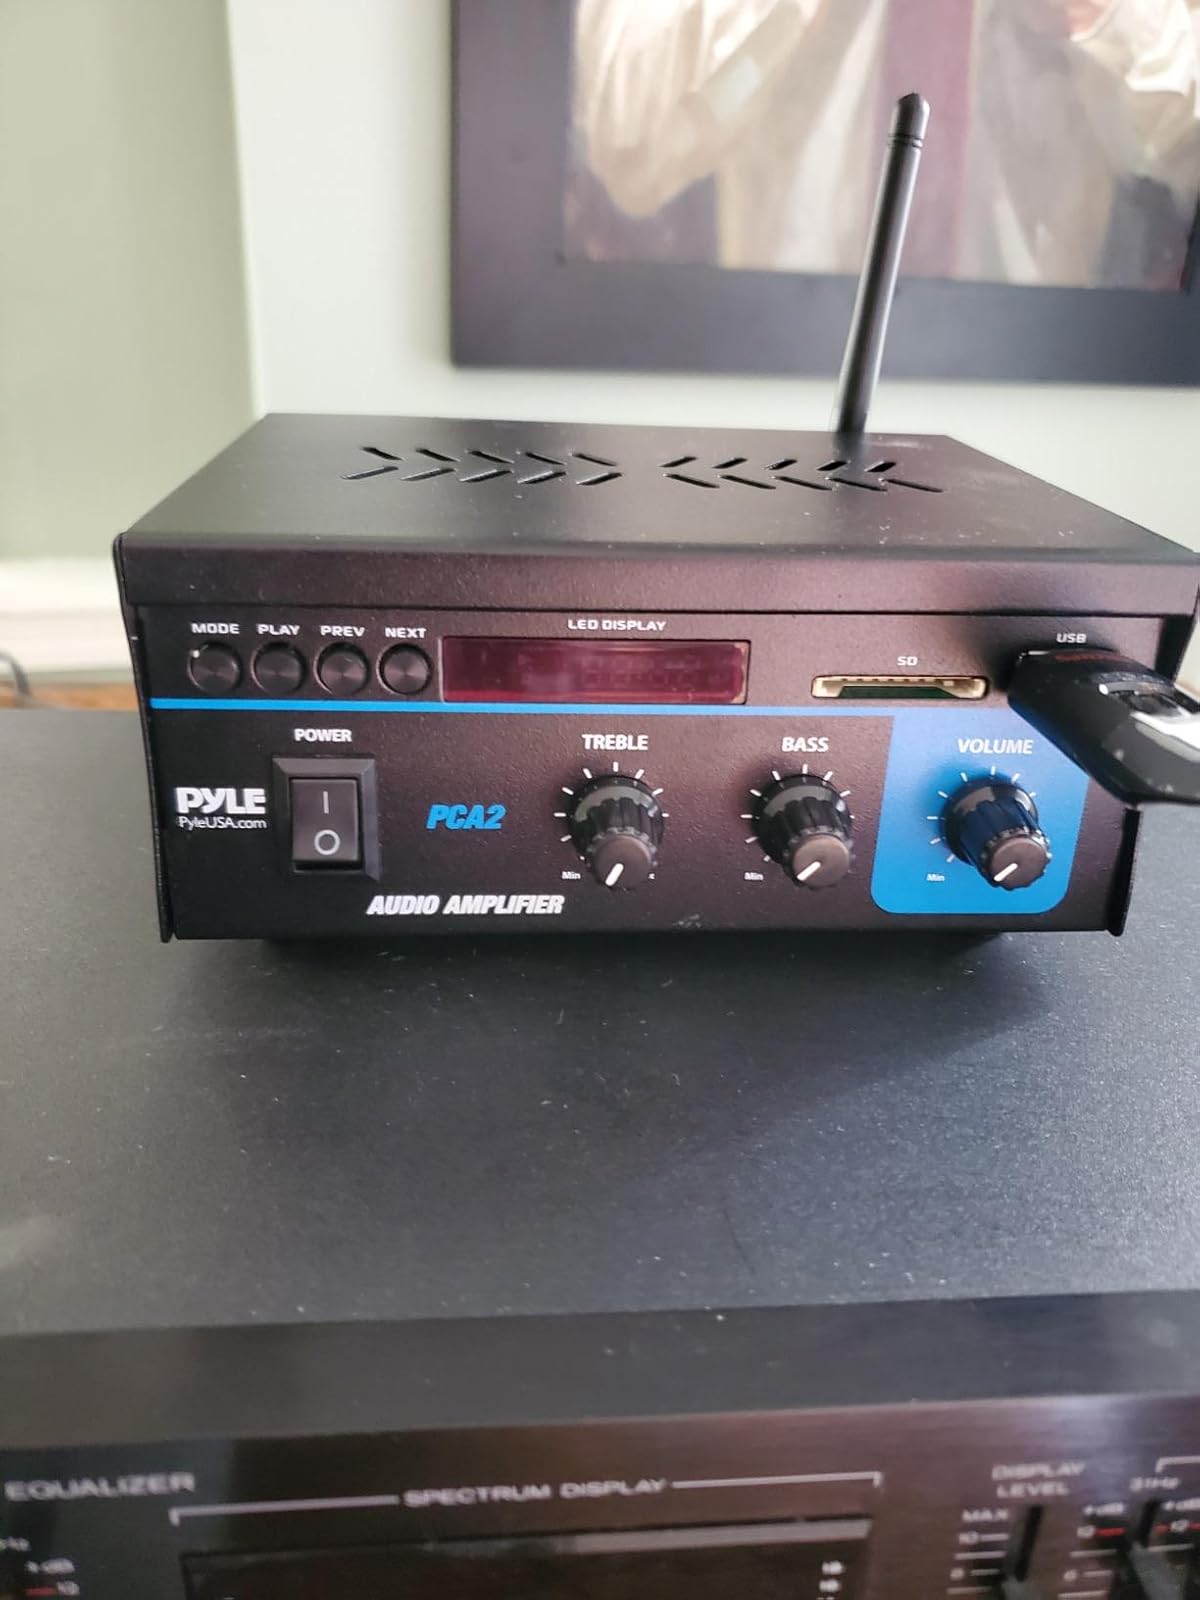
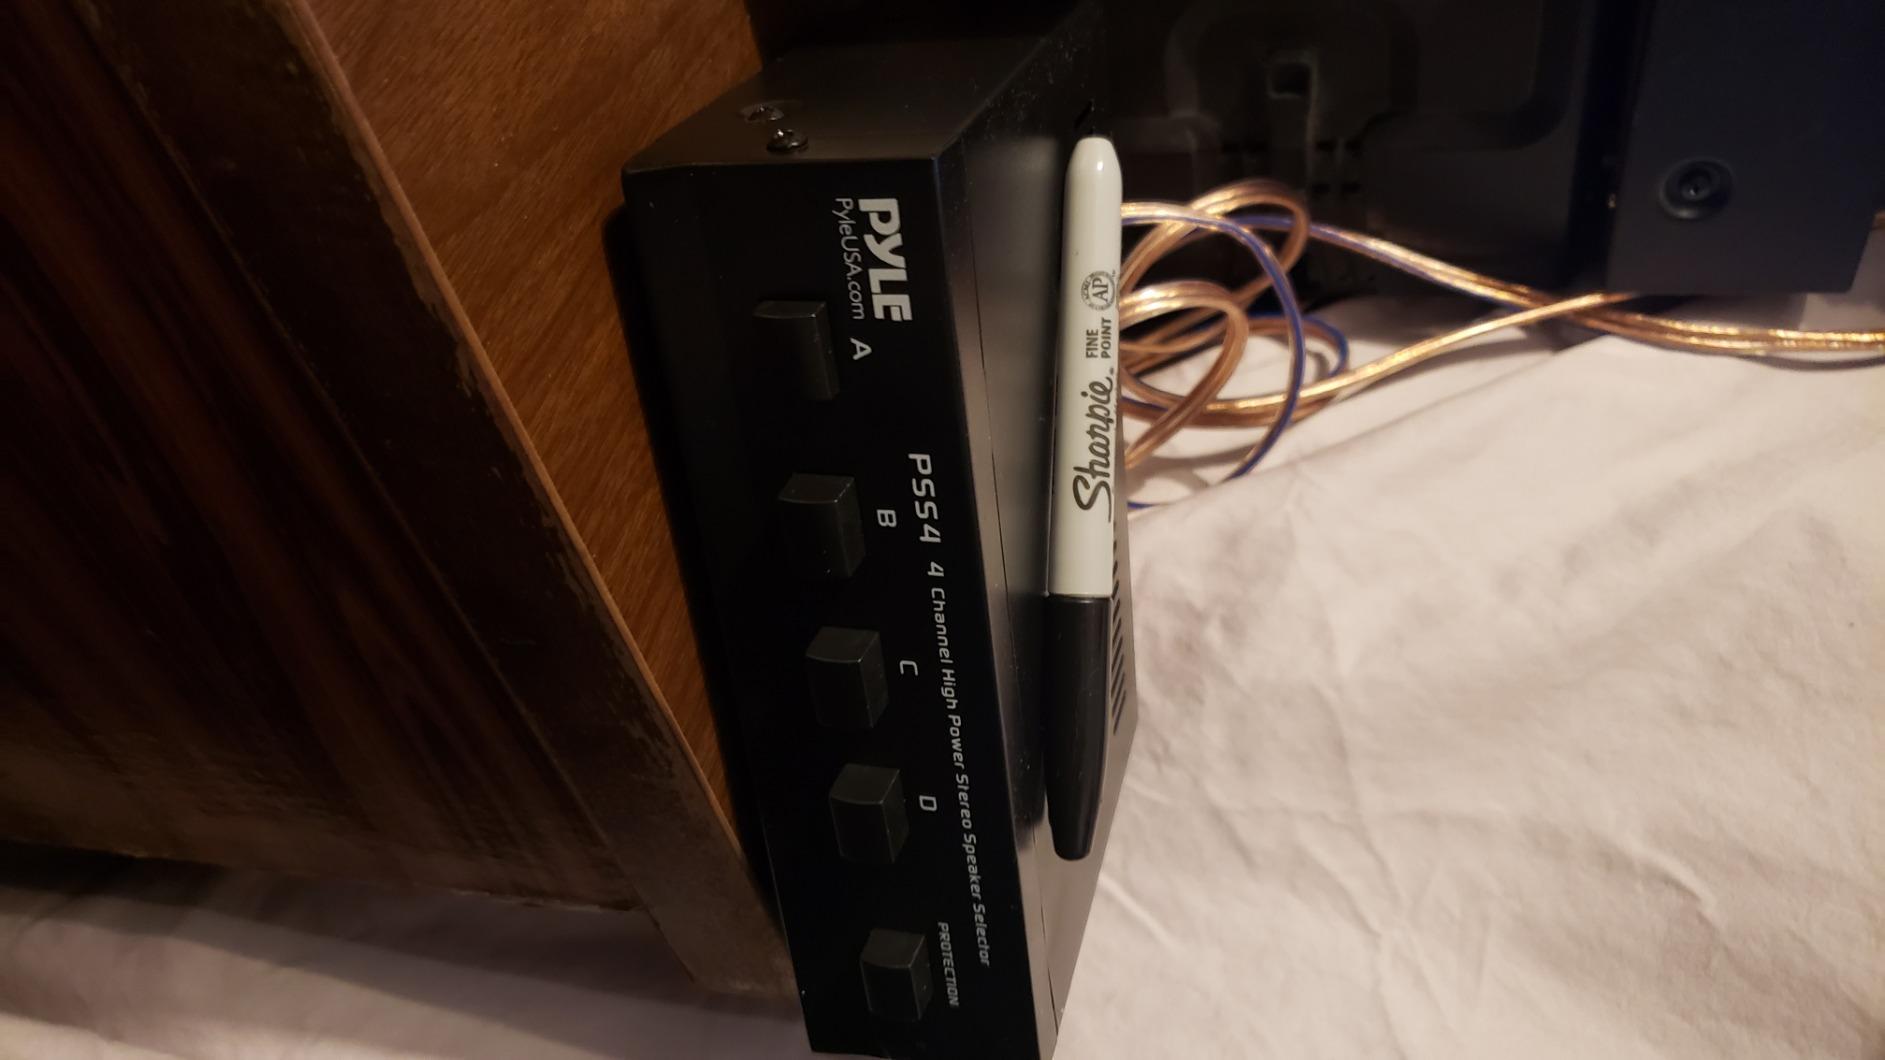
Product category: speaker
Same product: no